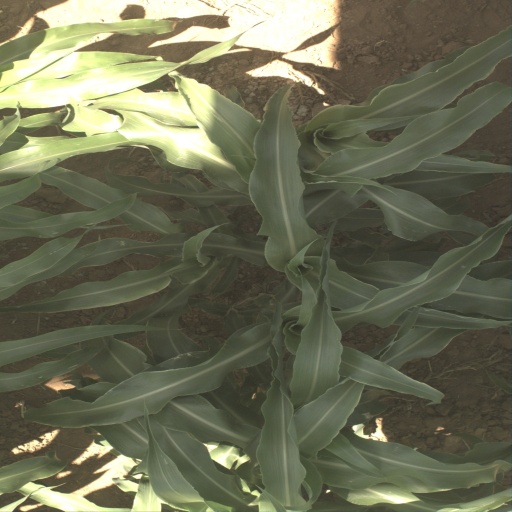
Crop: sorghum